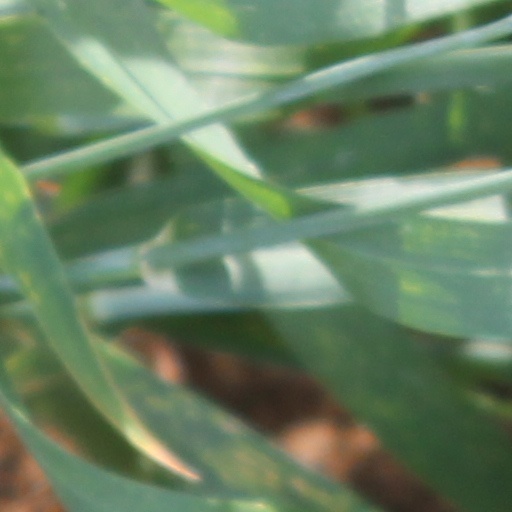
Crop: wheat